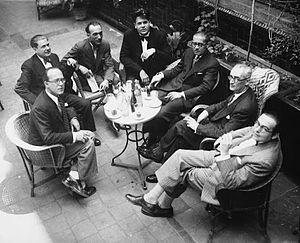
Ricardo Lamote de Grignon i Ribas, est un compositeur et chef d'orchestre espagnol catalan.